Johnny Lawrence (character)

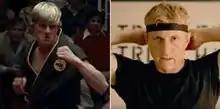
William Zabka as Johnny Lawrence as he appears in "The Karate Kid" (left) and "Cobra Kai" (right).

John "Johnny" Lawrence is a fictional character in The "Karate Kid" media franchise, portrayed by William Zabka. Introduced in the film "The Karate Kid" (1984), Johnny briefly returns at the beginning of the sequel, "The Karate Kid Part II" (1986). 34 years later, Zabka reprised the role in the sequel television series "Cobra Kai" (2018–2025), where he served as the main protagonist. He also made a cameo appearance in the film "" (2025).